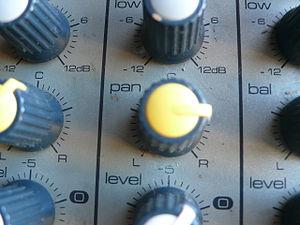
bouton de potentiomètre de panoramique de mélangeur de table
Le panoramique est un réglage des appareils de mixage destiné à placer un son dans l'espace sonore en conservant son volume. En stéréophonie cela permet de placer le son de gauche à droite.